Exeter Racecourse

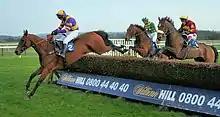
Horses jumping the final fence at the course

Horse racing has been part of Exeter's heritage since the middle of the 17th century, one of many racecourses created due to Charles II's love of the sport, and there have been claims that the racecourse is one of the oldest in the country. Horse racing rules were standardised after the Jockey Club was formed in 1750. A race was written about by Louisa Graves in 1819, and there were records of meetings at the course in 1804, probably earlier.